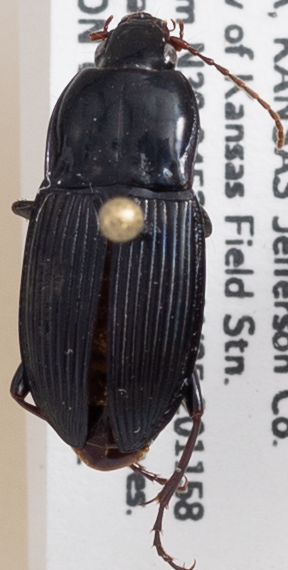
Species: Pterostichus permundus
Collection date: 2018-10-02
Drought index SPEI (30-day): -0.54
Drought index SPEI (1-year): -1.13
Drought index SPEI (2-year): -0.62